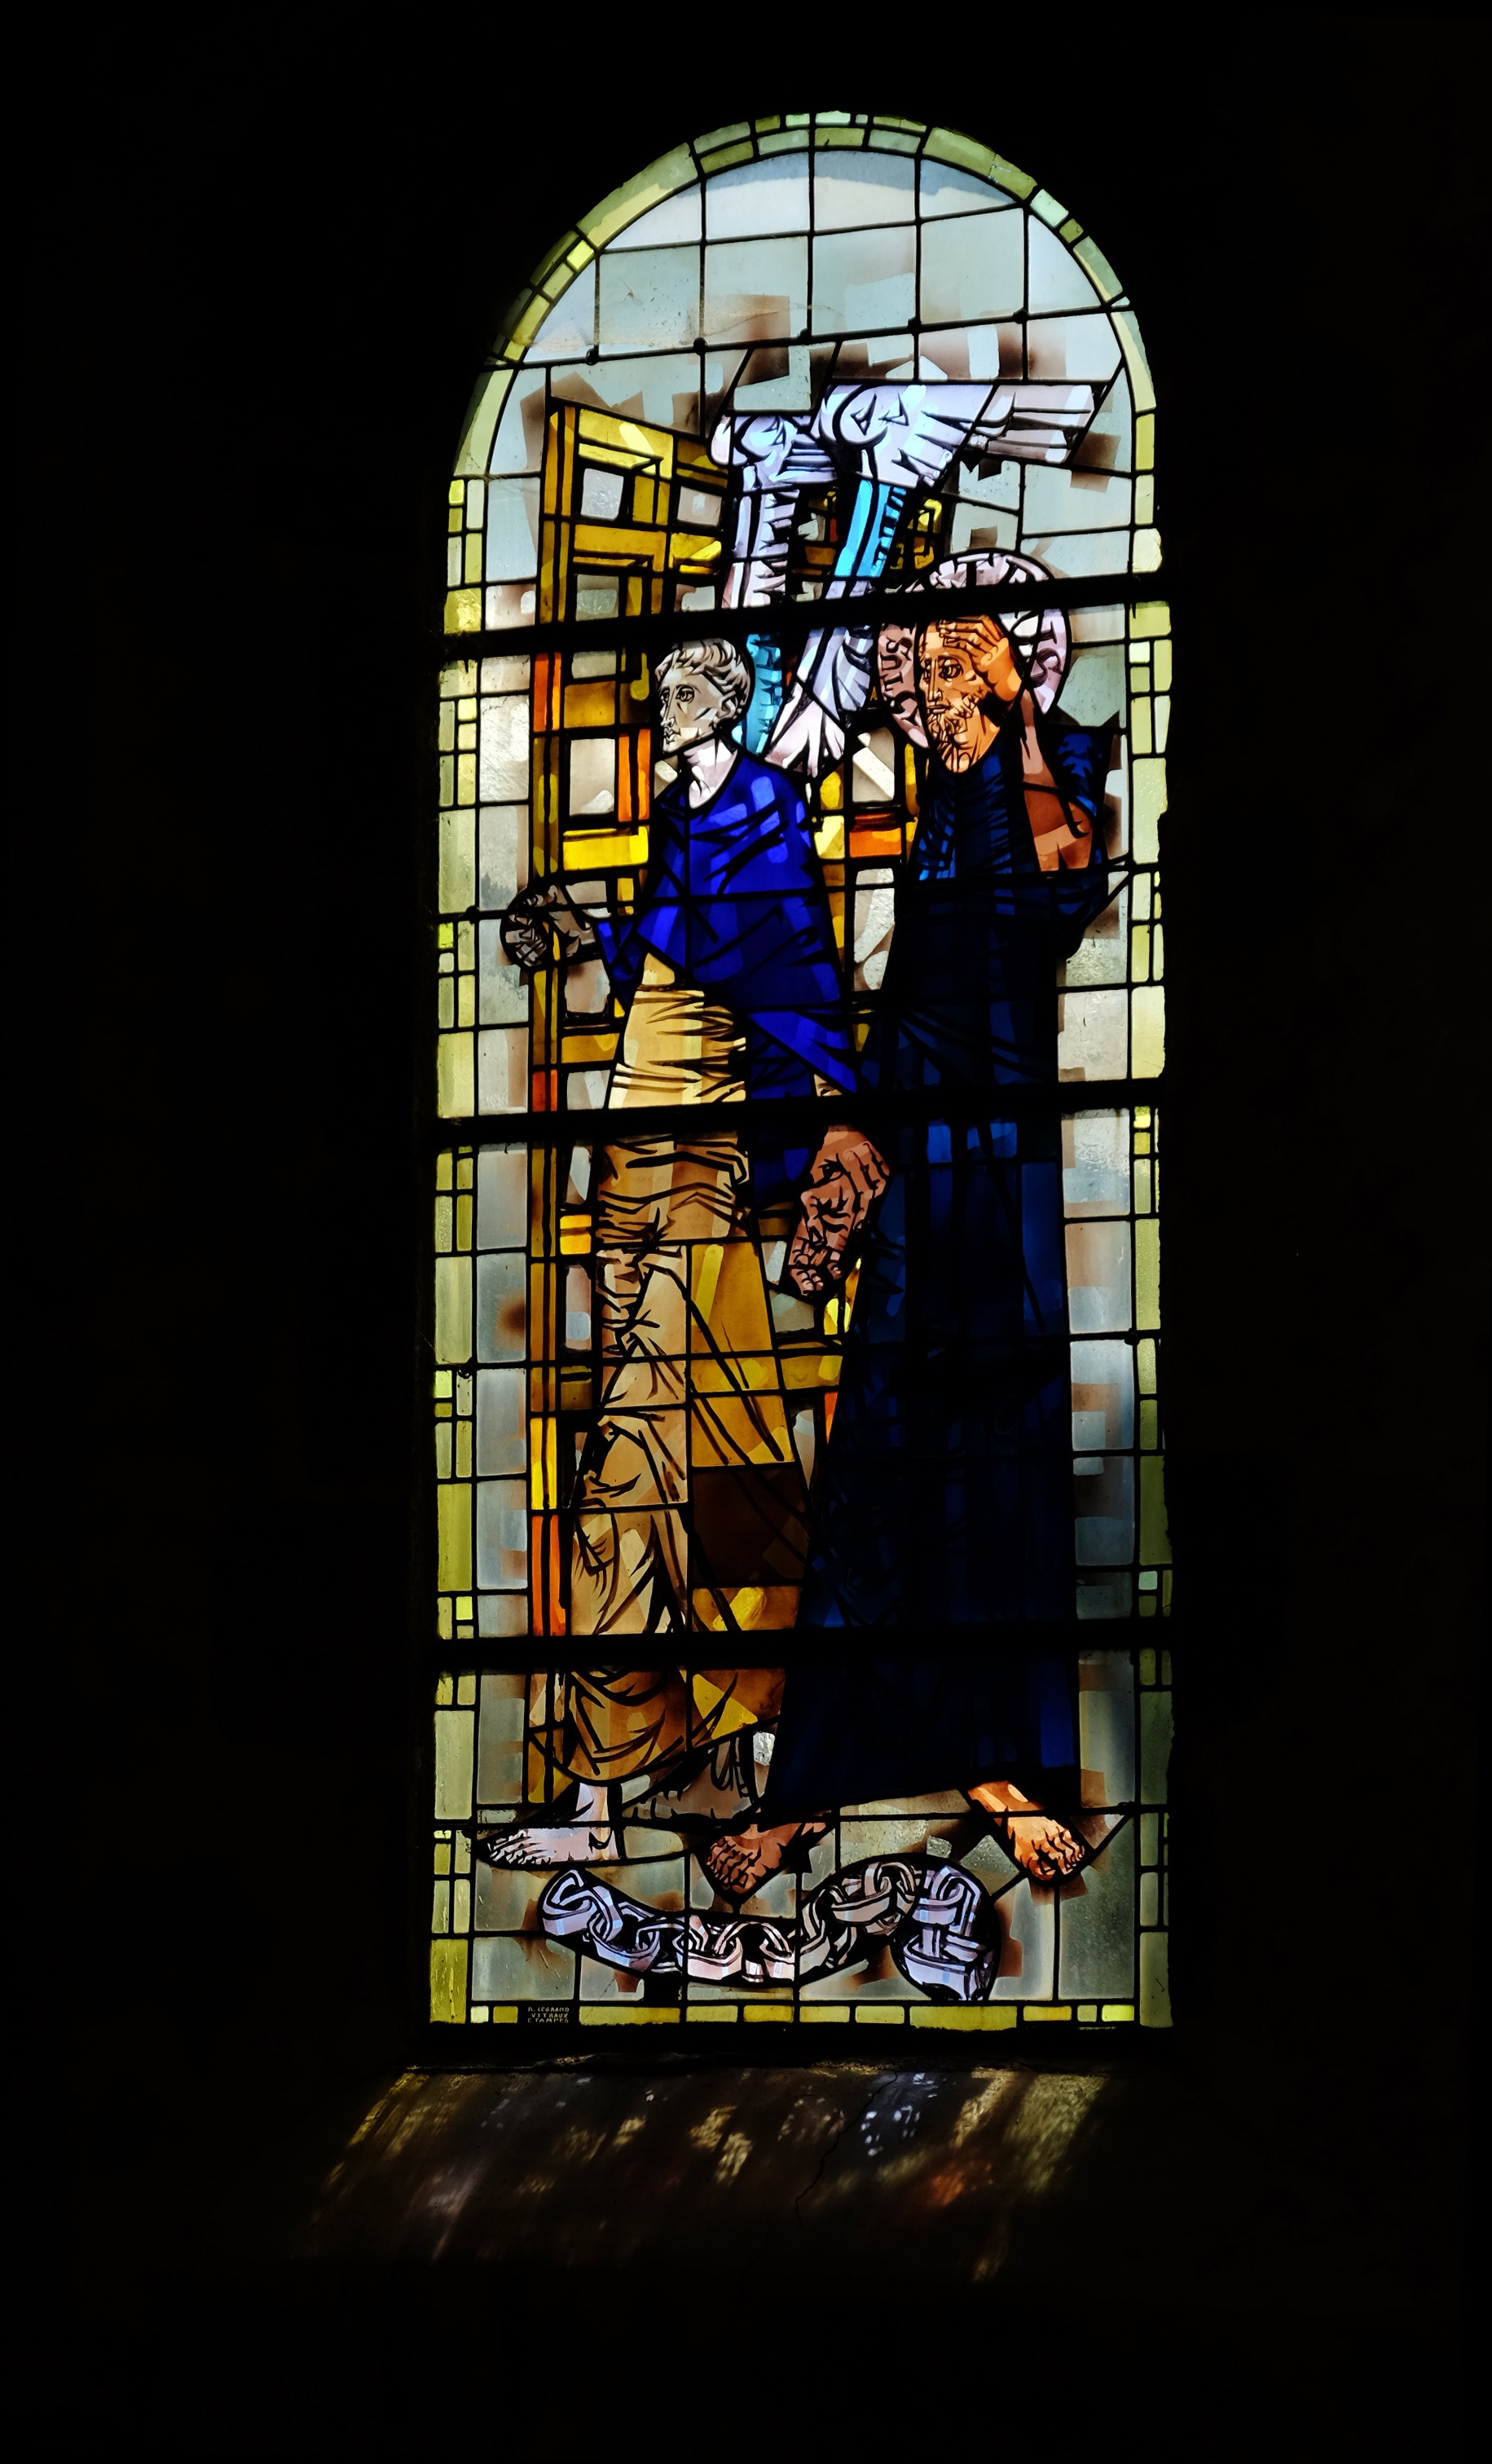
window, glass, religion, church, material, stained glass, colors, symmetry, heritage, stained glass windows